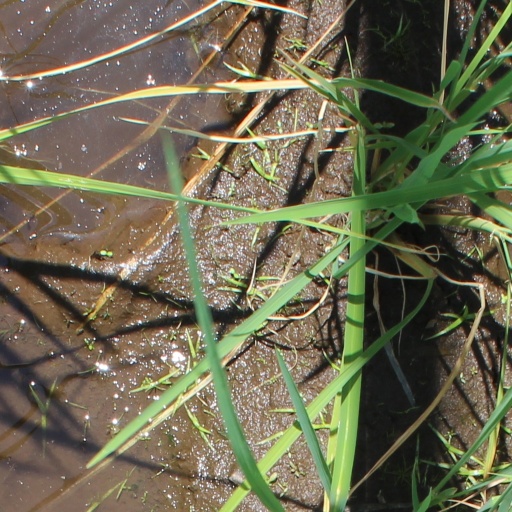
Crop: rice